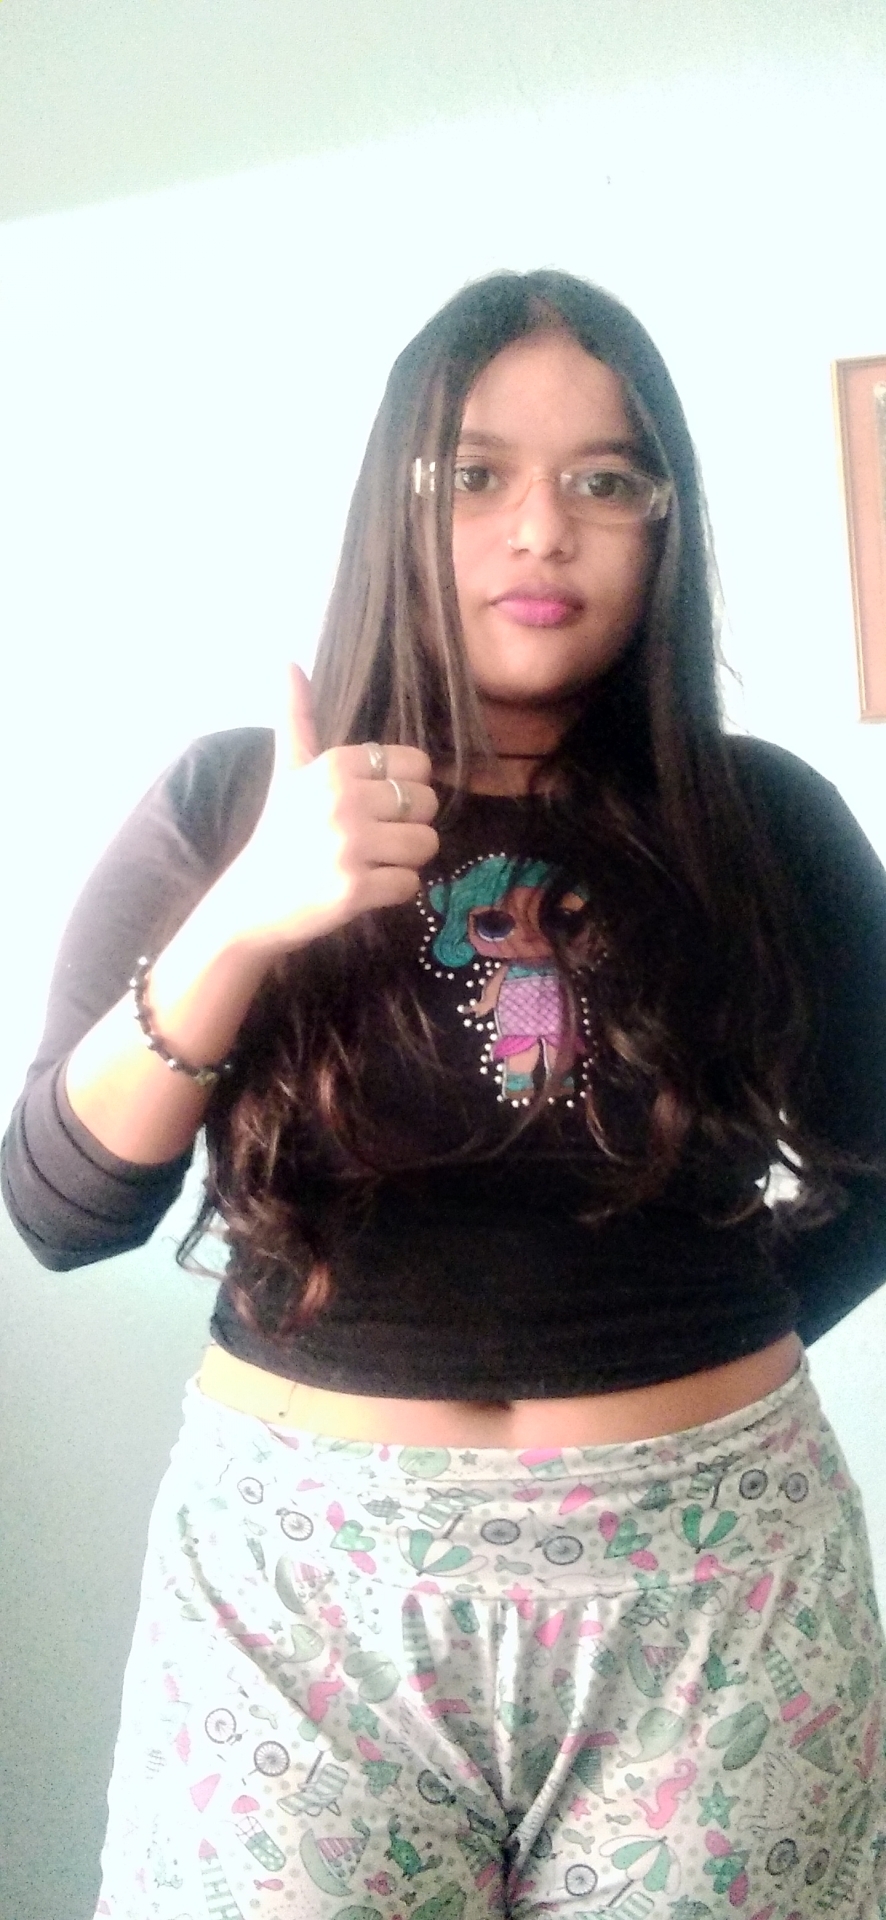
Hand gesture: like